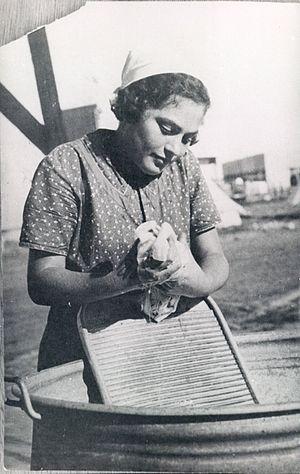
Une planche à laver est un outil conçu pour le lavage des vêtement. Avec le nettoyage mécanique des vêtements, devenant plus courant à la fin du XXᵉ siècle, la planche à laver est devenu mieux connue pour son utilisation secondaire en tant qu'instrument de musique.